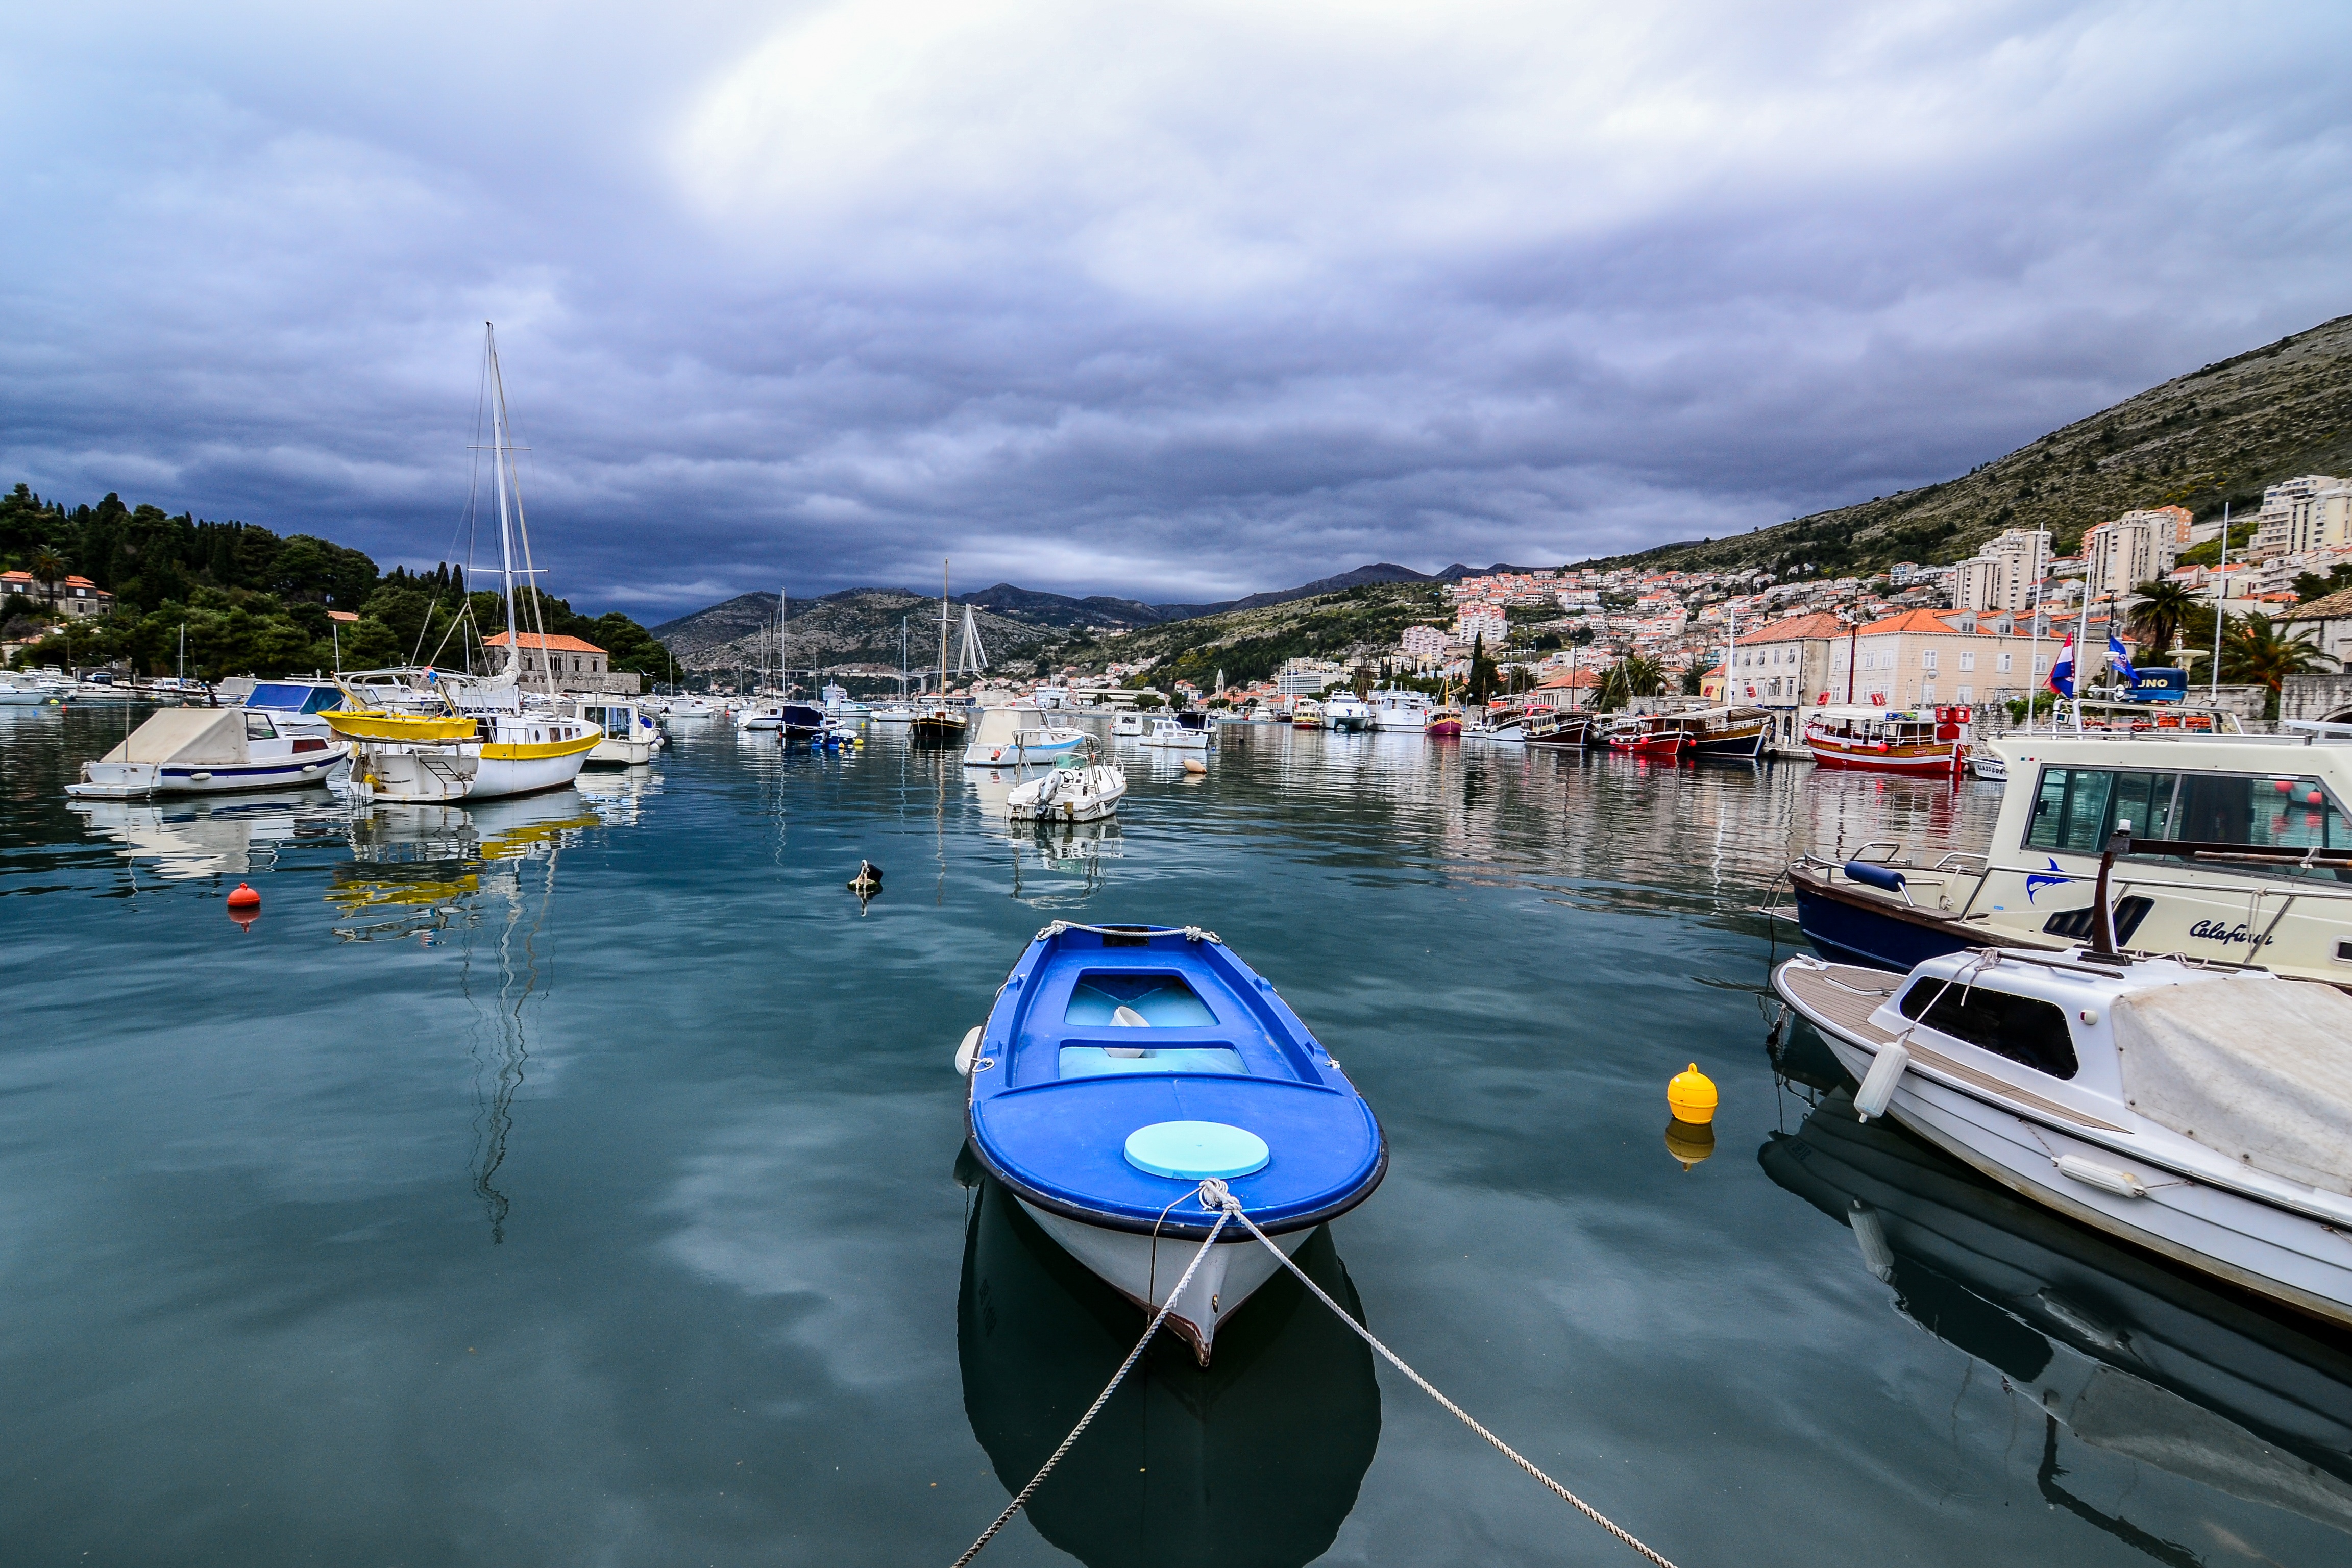
sea, coast, dock, boat, vacation, vehicle, bay, harbor, marina, waterway, boating, watercraft